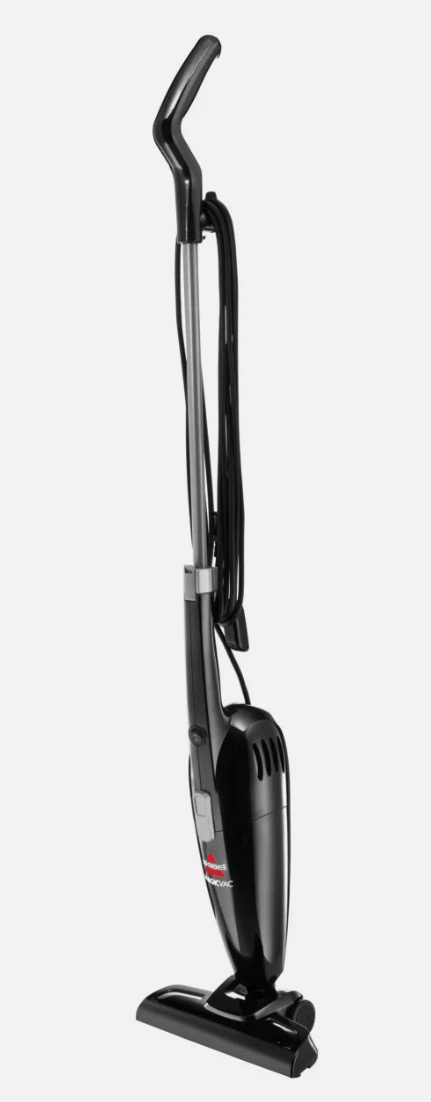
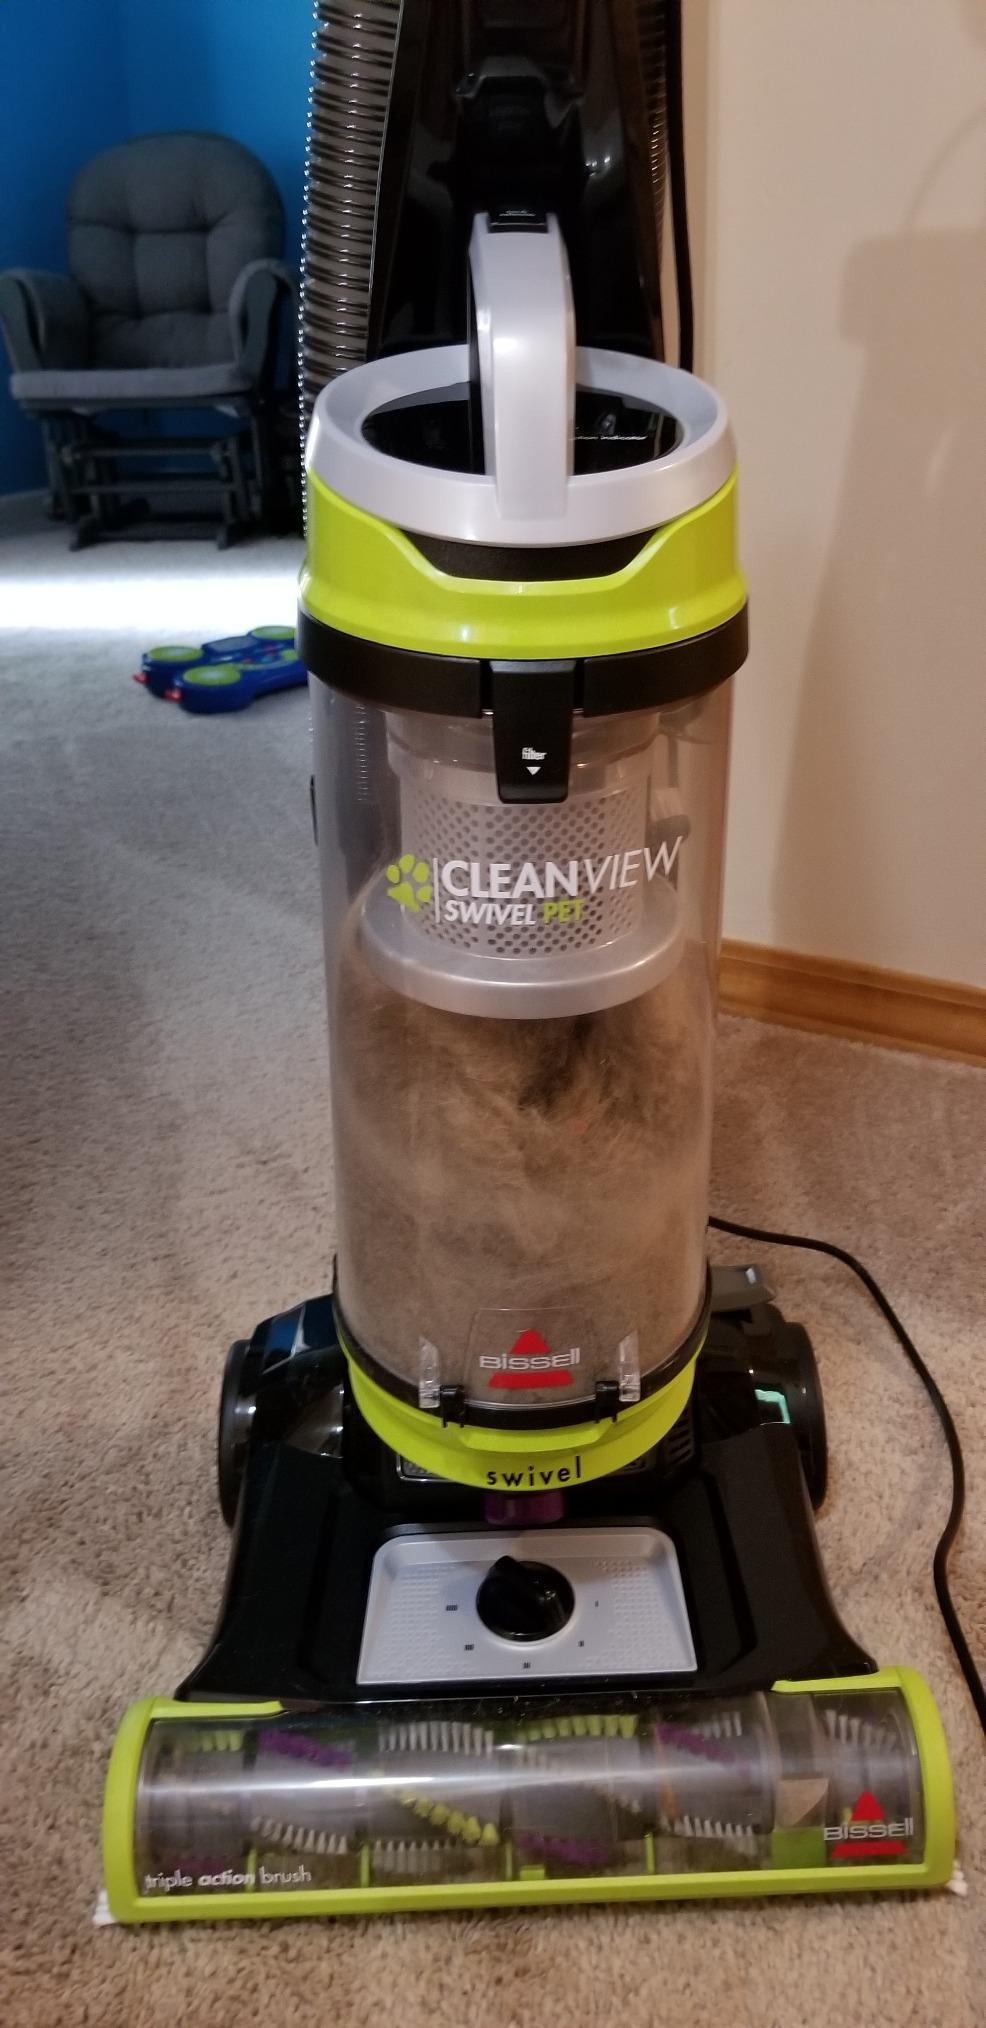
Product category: items_vacuum
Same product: no